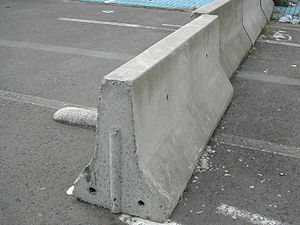
Betongris
Betonelement til afspærring
En betongris er en betonklods, en betonkonstruktion af beton anvendt til afspærring af vej og lignende mod uvedkommende trafik og lastbilangreb.